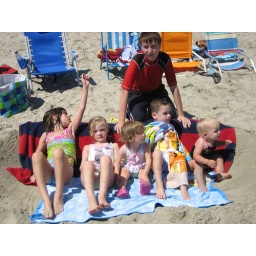
The cousins in a sand chair